Habima Square

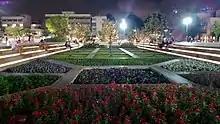
Habima Square

Habima Square (lit. "The Stage's Square", also known as The Orchestra Plaza) is a major public space in the center of Tel Aviv, Israel, which is home to a number of cultural institutions such as the Habima Theatre, the Culture Palace, and the Helena Rubinstein Pavilion for Contemporary Art. The square is at the intersection of Rothschild Boulevard, Hen Boulevard, Dizengoff Street, and Ben-Zion Boulevard.